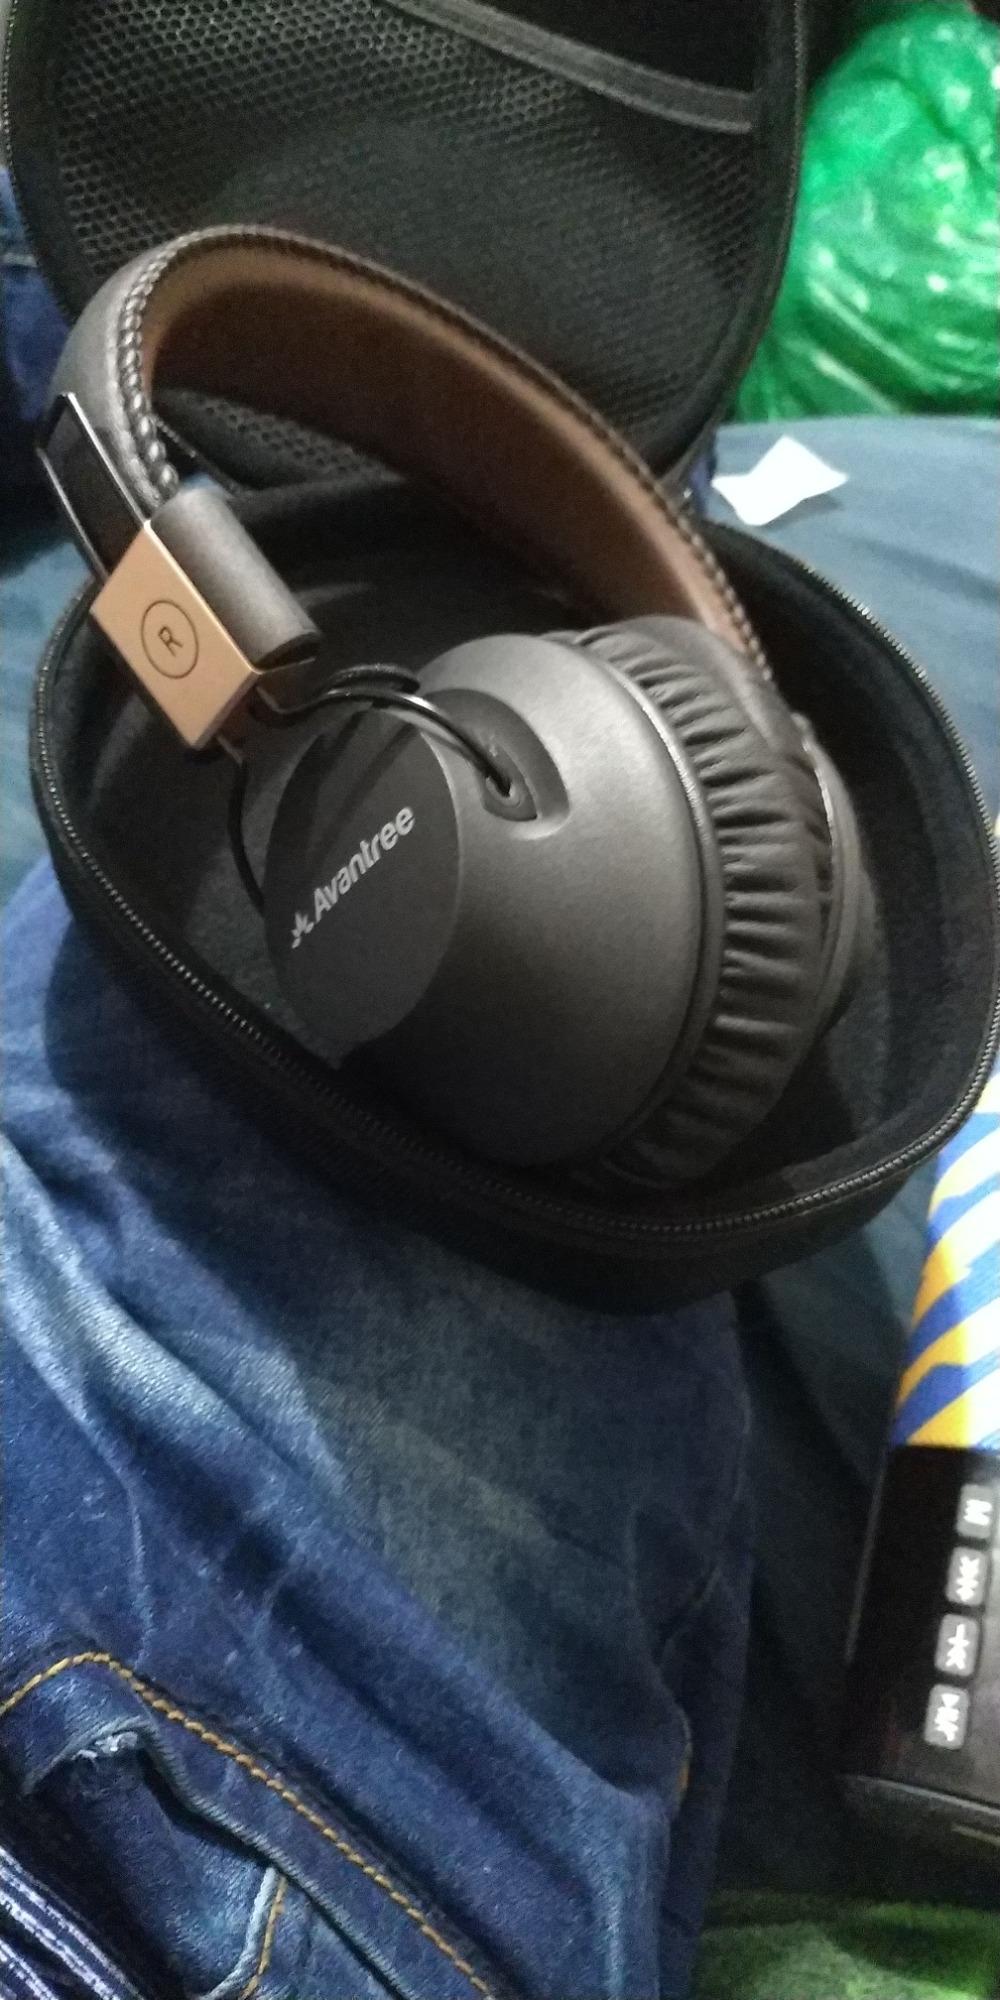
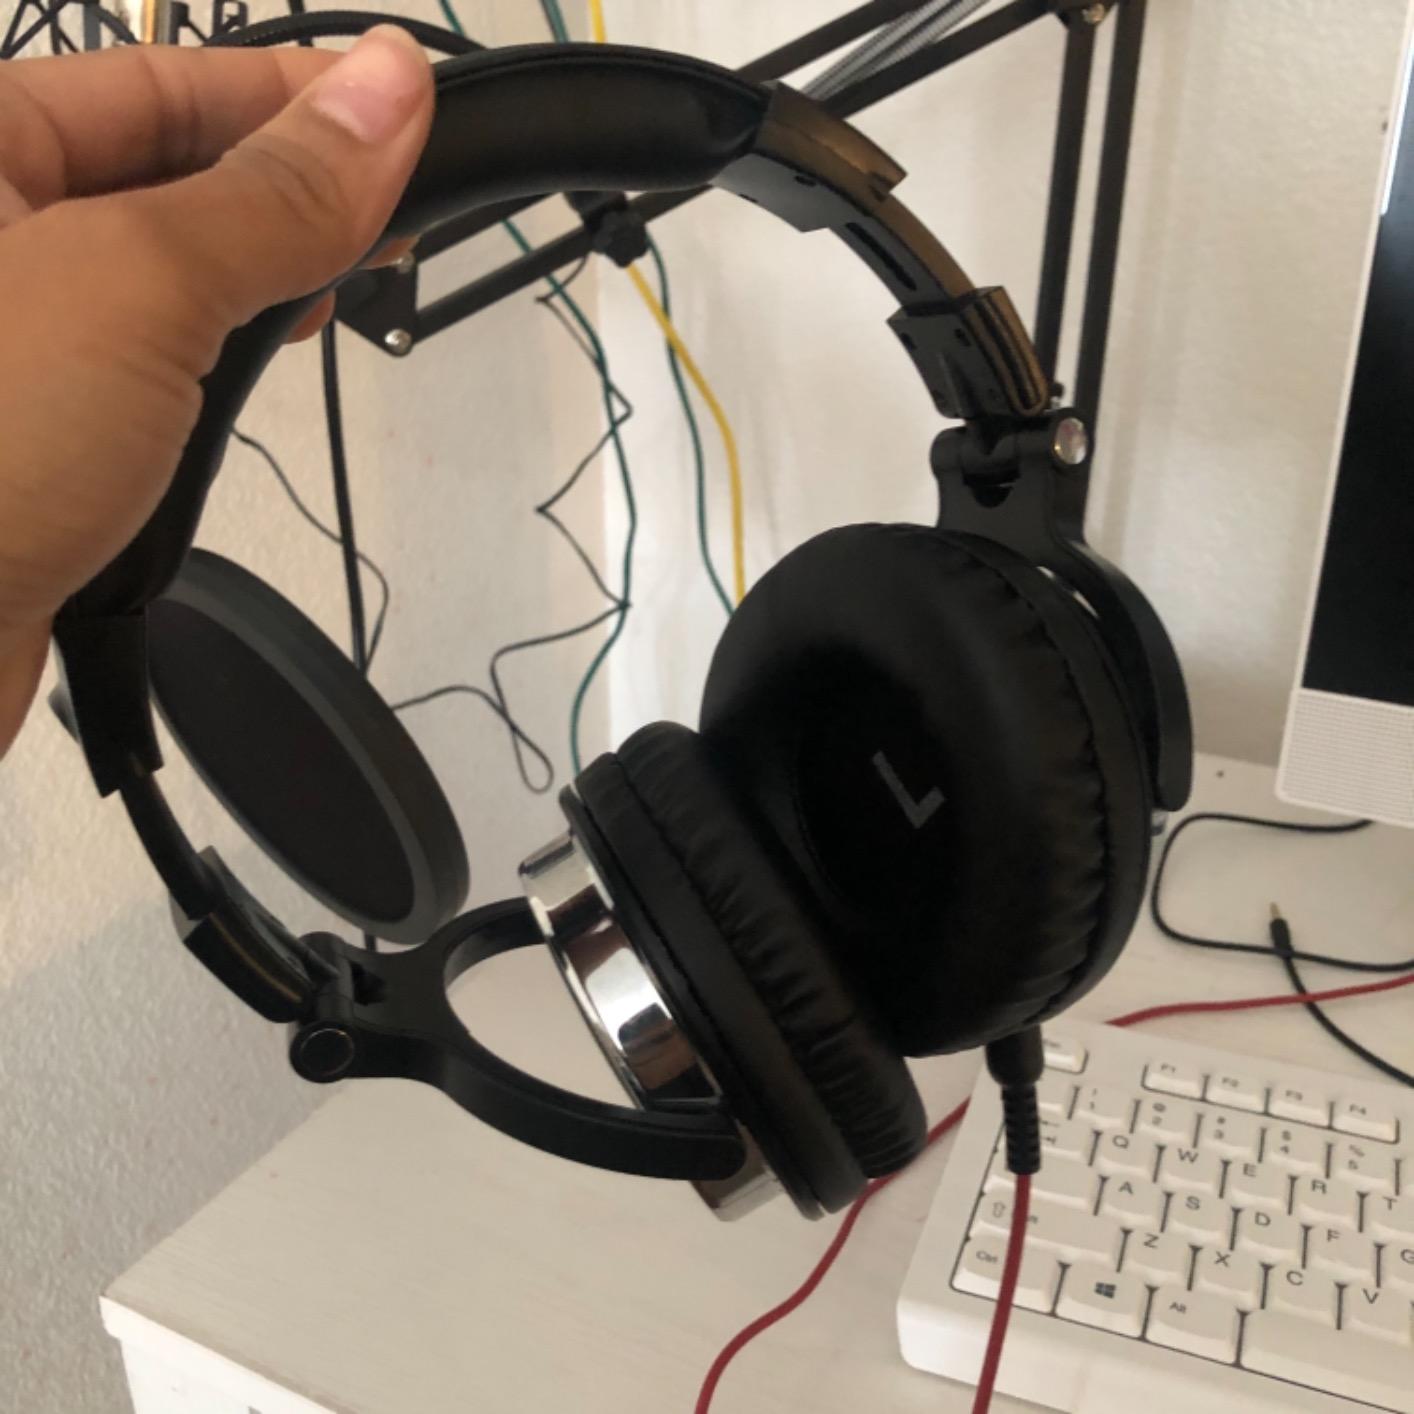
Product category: headphones
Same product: no